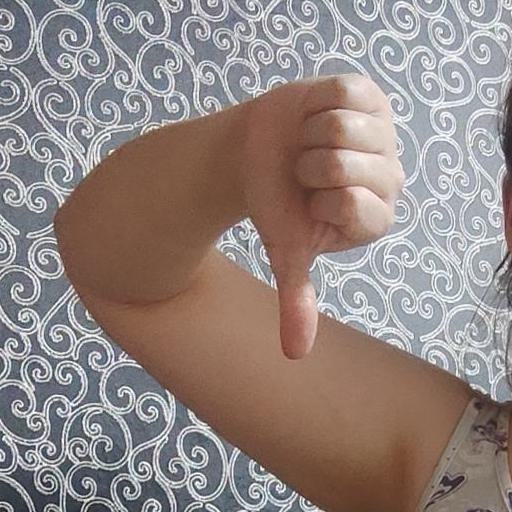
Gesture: dislike